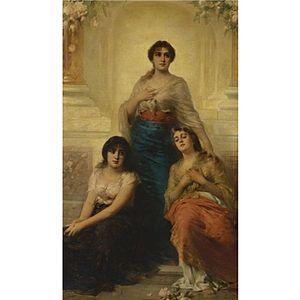
Trois beautés